Grete Natzler

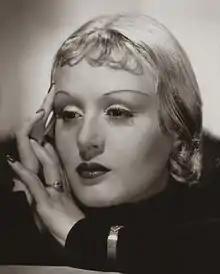
Natzler in 1935

Grete Natzler (19 June 1906 – 10 June 1999) was an Austrian actress and operatic soprano. Born in